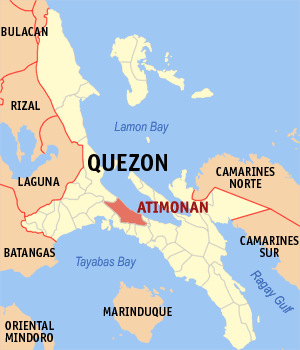
Atimonan est une municipalité de la province de Quezon, aux Philippines.